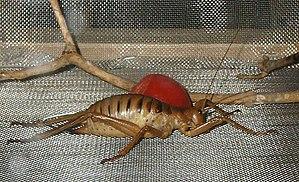
Les wetas géants regroupent plusieurs espèces d'insectes orthoptères de la famille des Anostostomatidae, des wetas du genre Deinacrida. Ils sont endémiques à la Nouvelle-Zélande et représentent un exemple de gigantisme insulaire.
Les wetas sont un groupe de grands orthoptères, nocturnes et aptères, indigènes de la Nouvelle-Zélande. Dans la langue maori Weta signifie dieu des choses laides.
Le gigantisme insulaire est un phénomène biologique par lequel la taille des espèces sur une île augmente de façon spectaculaire sur plusieurs générations. C'est une forme de sélection naturelle dans laquelle une taille plus importante assure un avantage de survie.